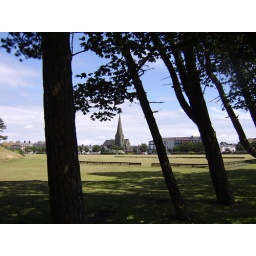
The green at Silloth with the church in the distance.